James Denver Glennan

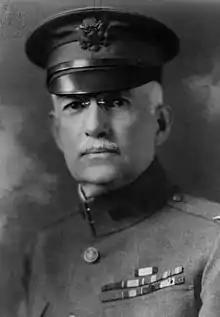
Brigadier General James D. Glennan, Medical Corps, United States Army.

Brigadier General James Denver Glennan (March 2, 1862 – December 24, 1927) was a senior United States Army officer in the Medical Corps. Beginning his career in 1888 on the frontier during the Indian Wars, Glennan served in the military until his death in 1927. By then he held command of various hospitals and posts in Cuba, the Philippines, France, and the continental United States.